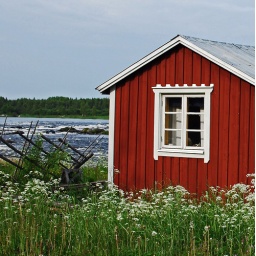
Swedish idyllic house and fence by Kukkolaforsen, part of Torne river.